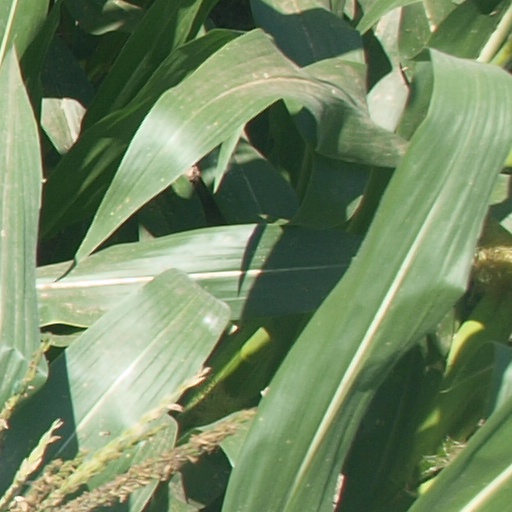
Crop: maize; corn